Aransas Bay

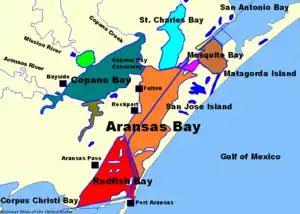
Aransas Bay (orange), Redfish Bay (red), Mission Bay (lime), Port Bay (olive), Copano Bay (aquamarine), Saint Charles Bay (light blue), Dunham Bay (violet), Carlos Bay (pink), Sundown Bay (yellow) and Mesquite Bay (brown).

On average, the Aransas Bay system is 3 meters deep, and covers approximately 539 square kilometers. The system is made up of the bay itself and its extensions. The main extensions include: Saint Charles Bay, to the east of the Lamar peninsula; Copano Bay, to the west of both the Live Oak and Lamar peninsulas, Mesquite Bay to the bay's northeast, and Redfish Bay to the southwest. Redfish Bay is sometimes considered an extension of Corpus Christi Bay.